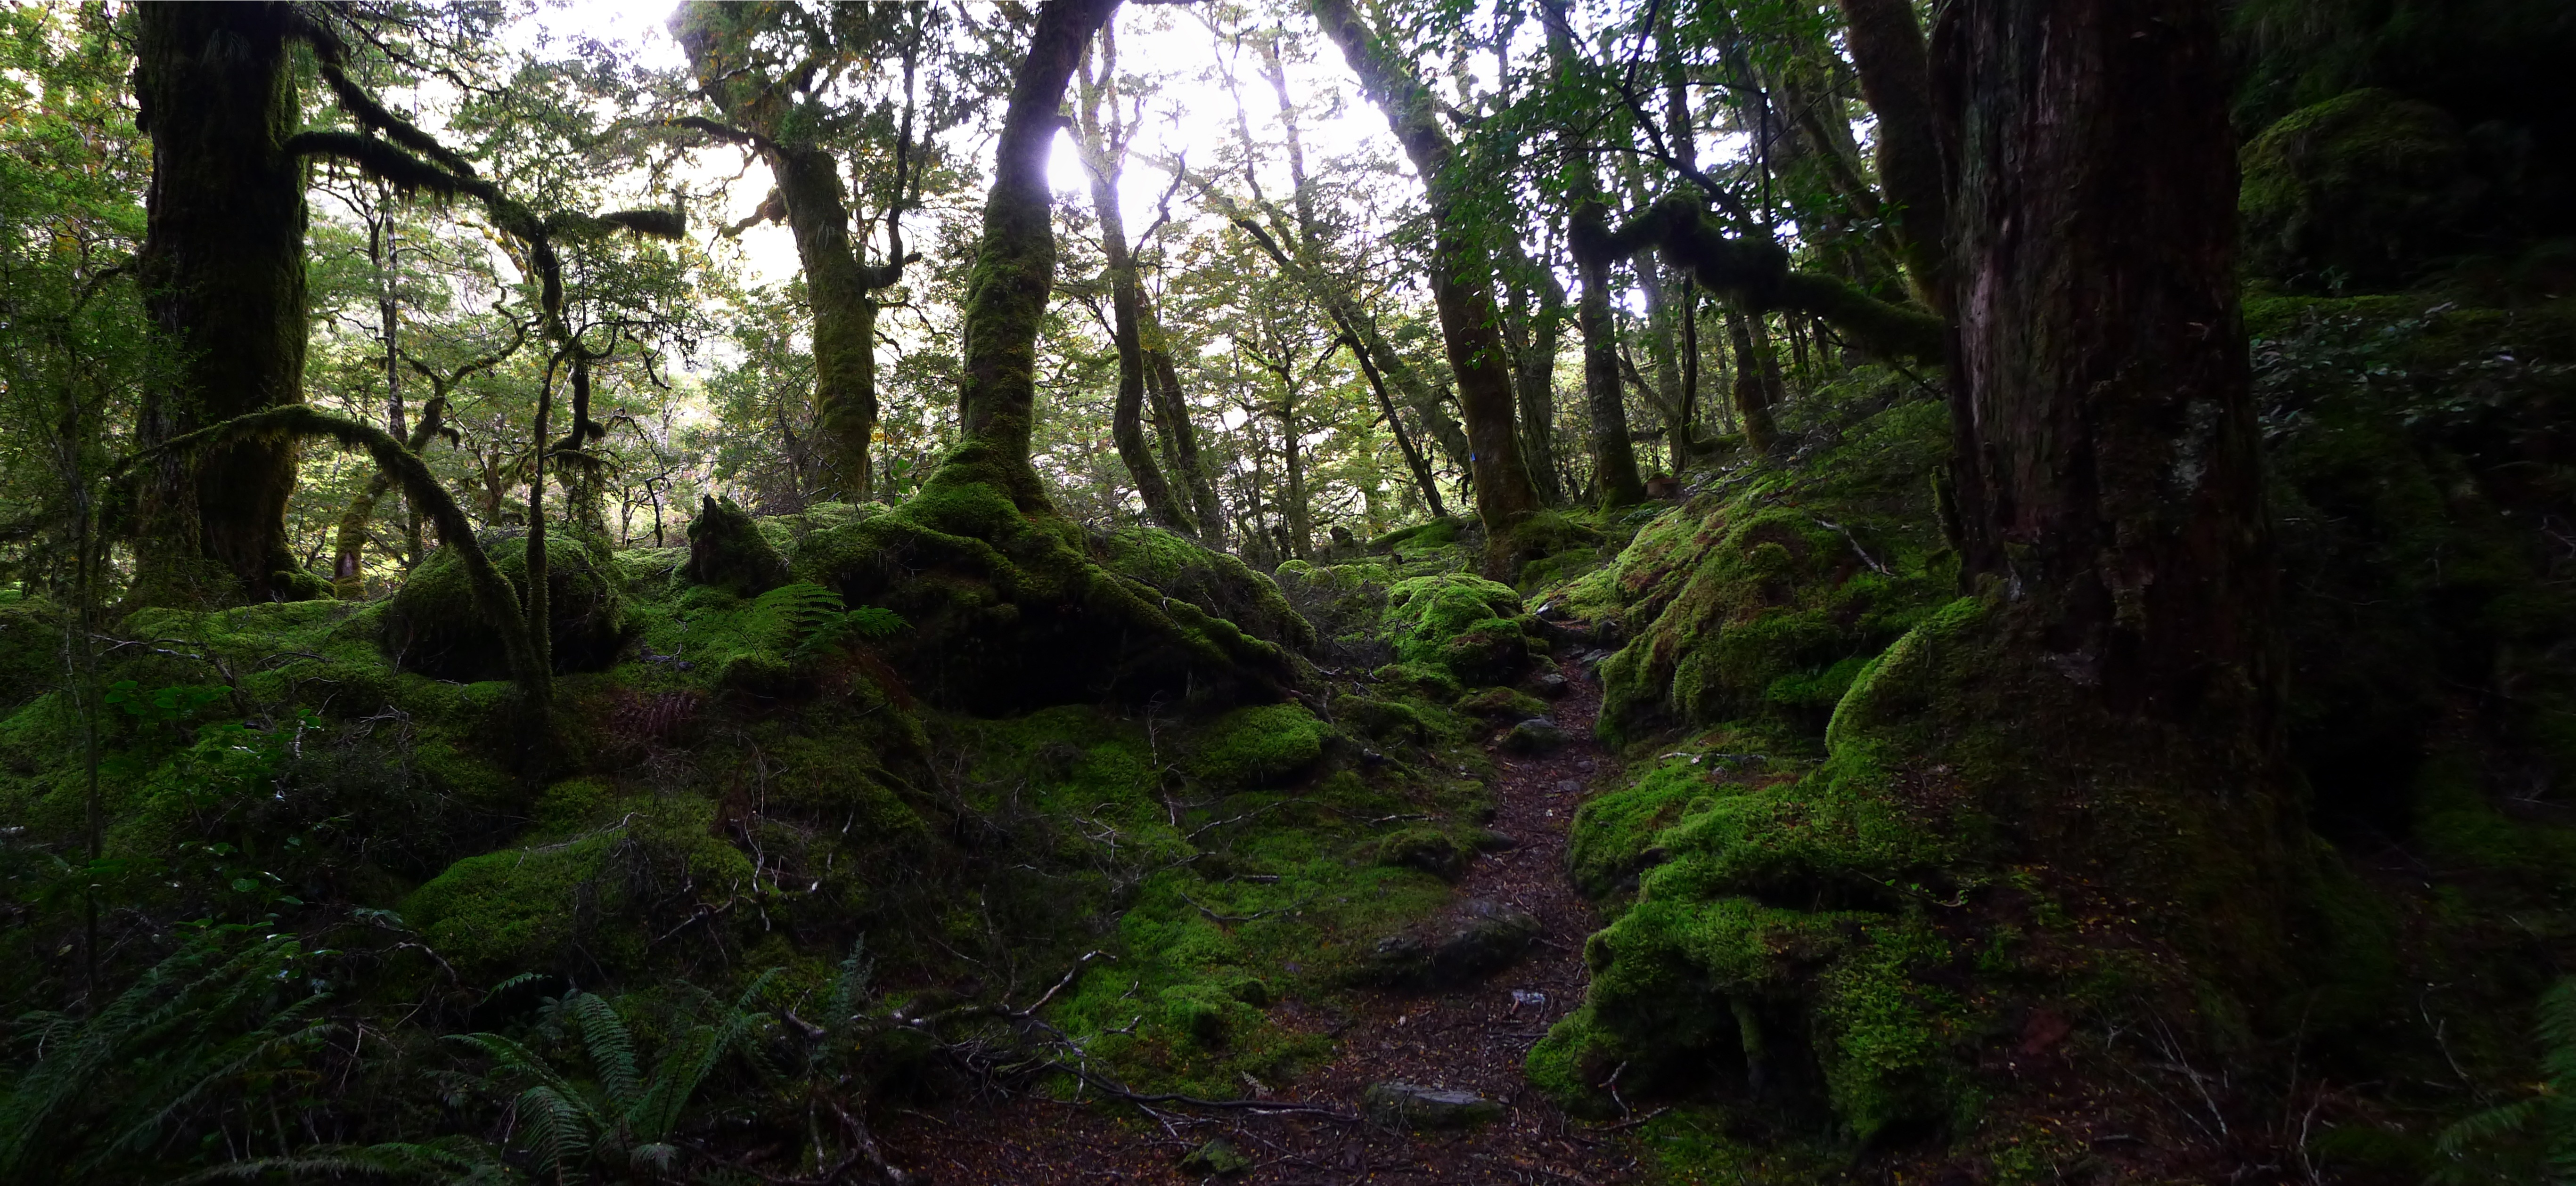
tree, nature, forest, wilderness, trail, sunlight, stream, jungle, fairy tale, vegetation, rainforest, deciduous, wetland, new zealand, woodland, habitat, ecosystem, enchanted forest, biome, old growth forest, natural environment, geographical feature, temperate broadleaf and mixed forest, temperate coniferous forest